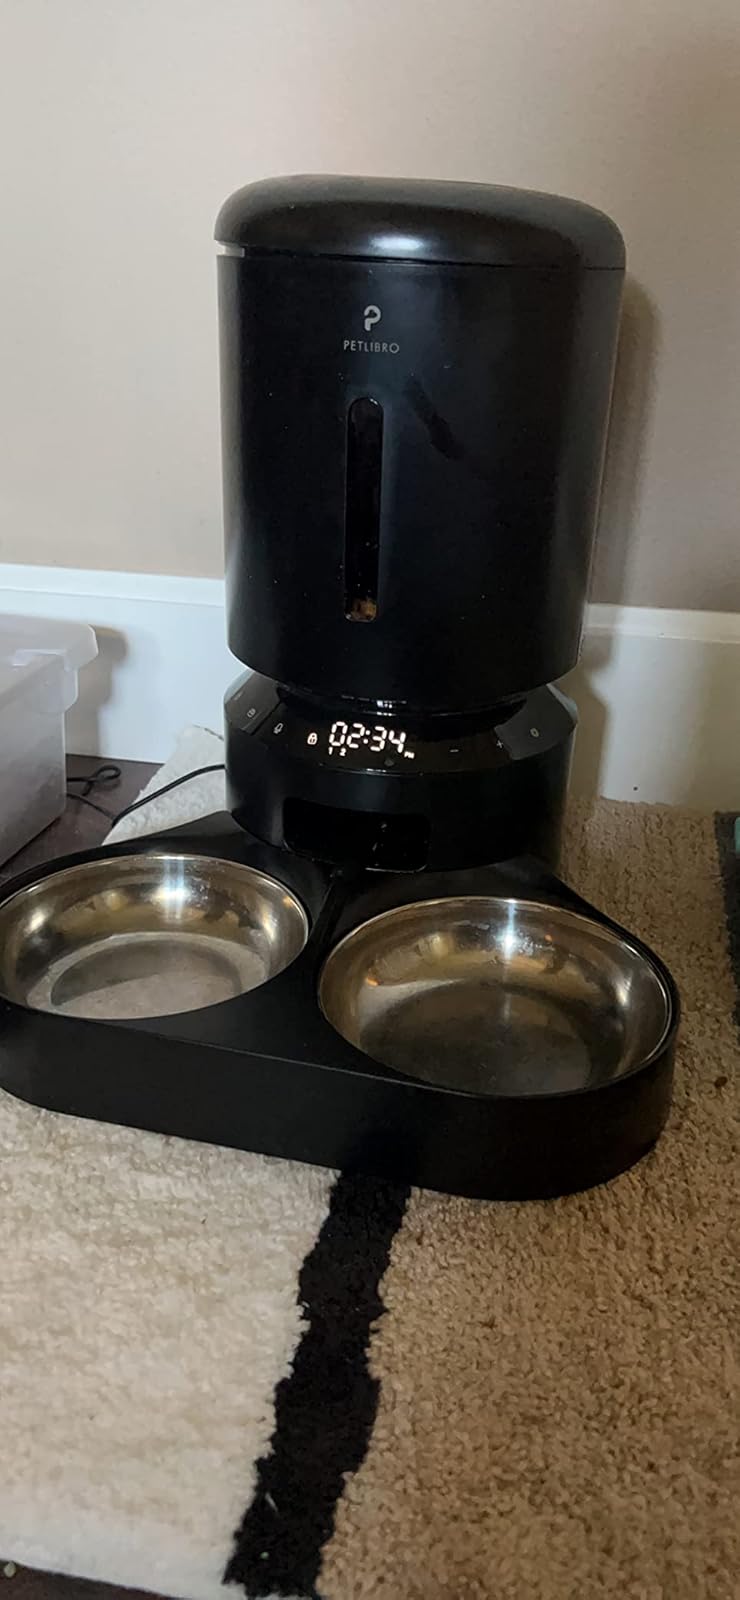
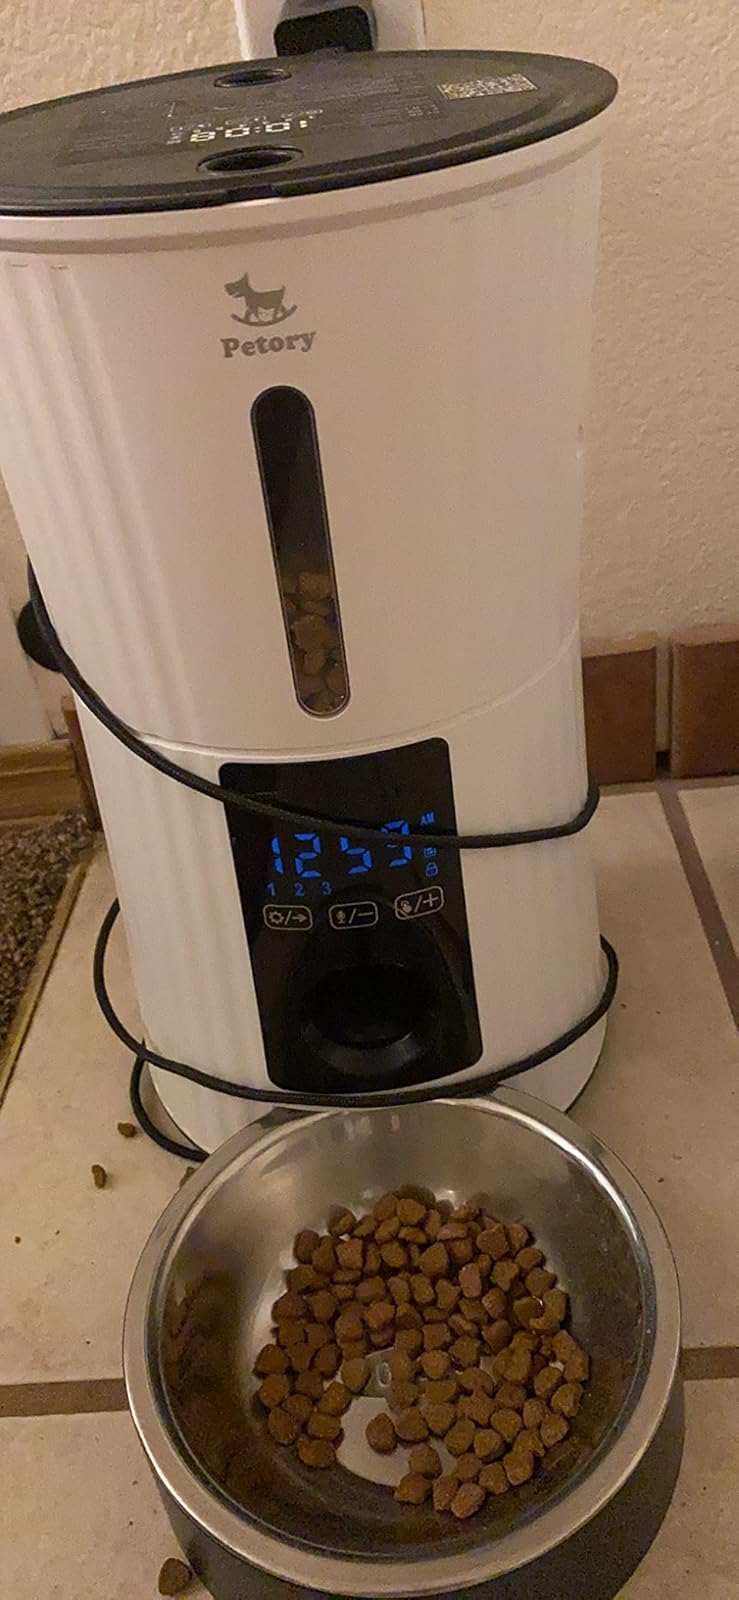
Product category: items_feeder
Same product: no